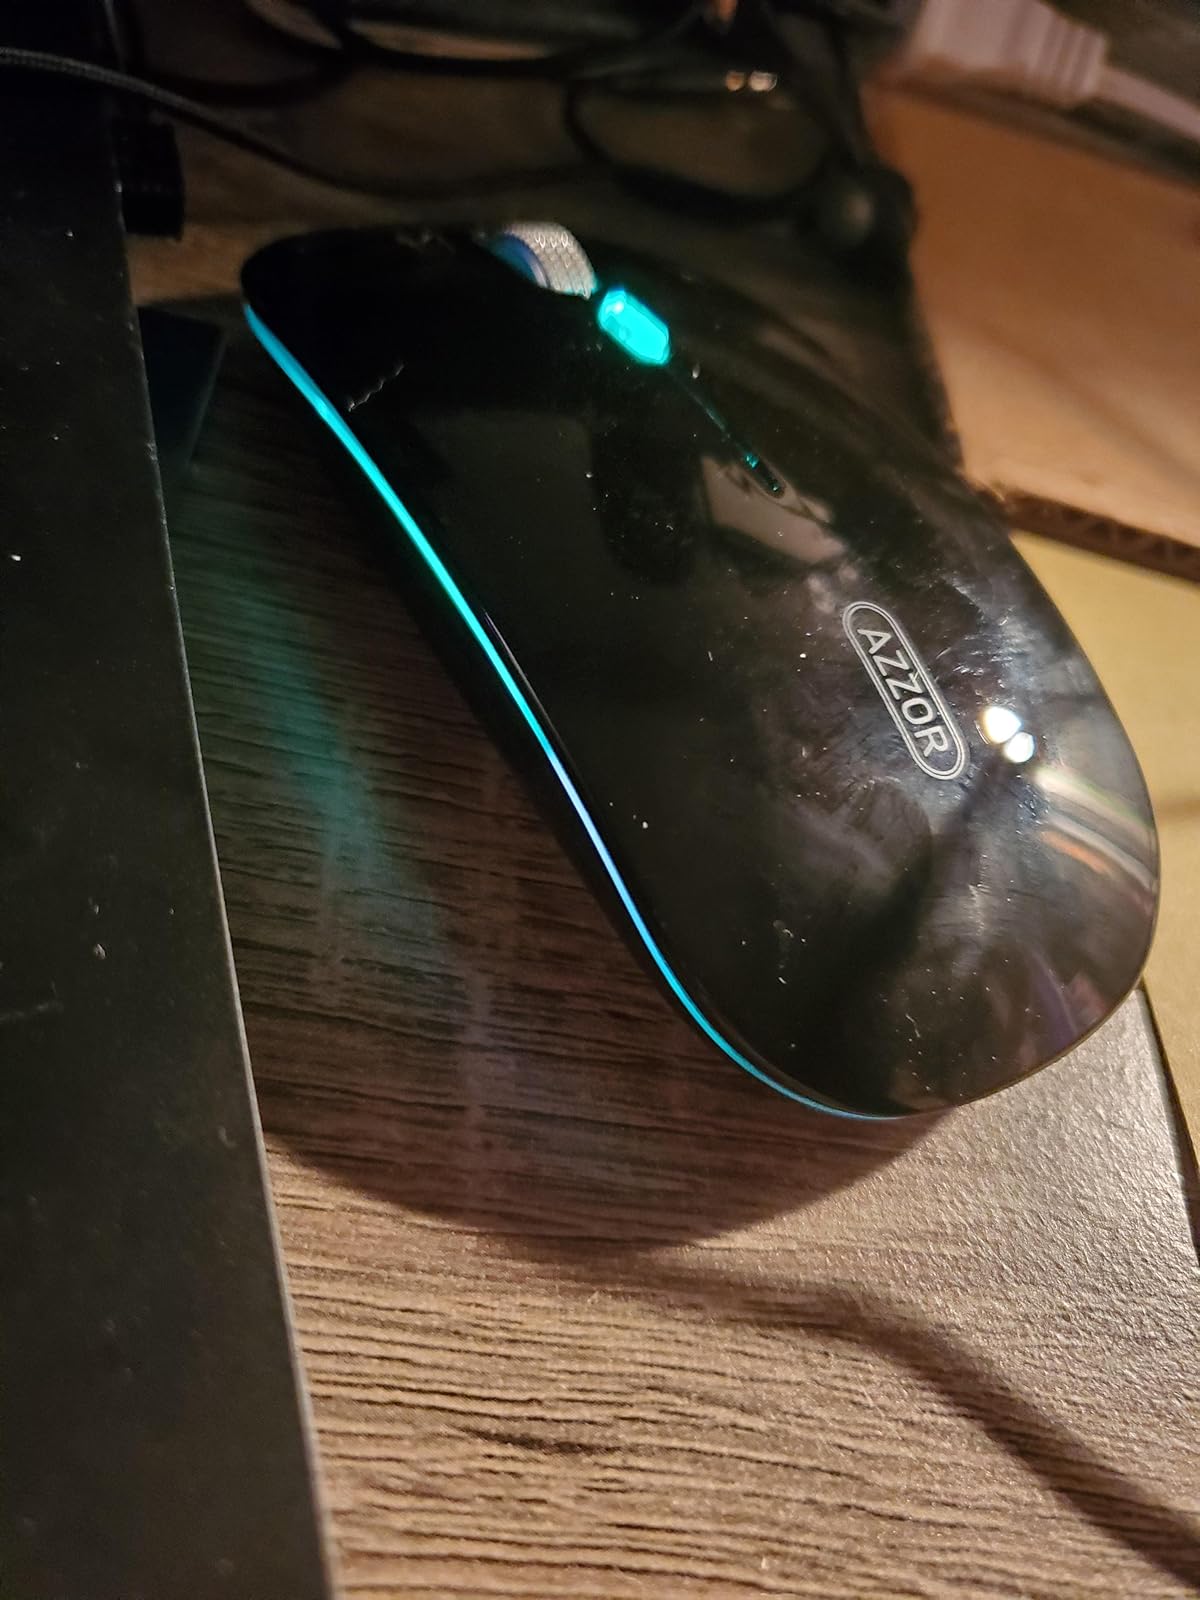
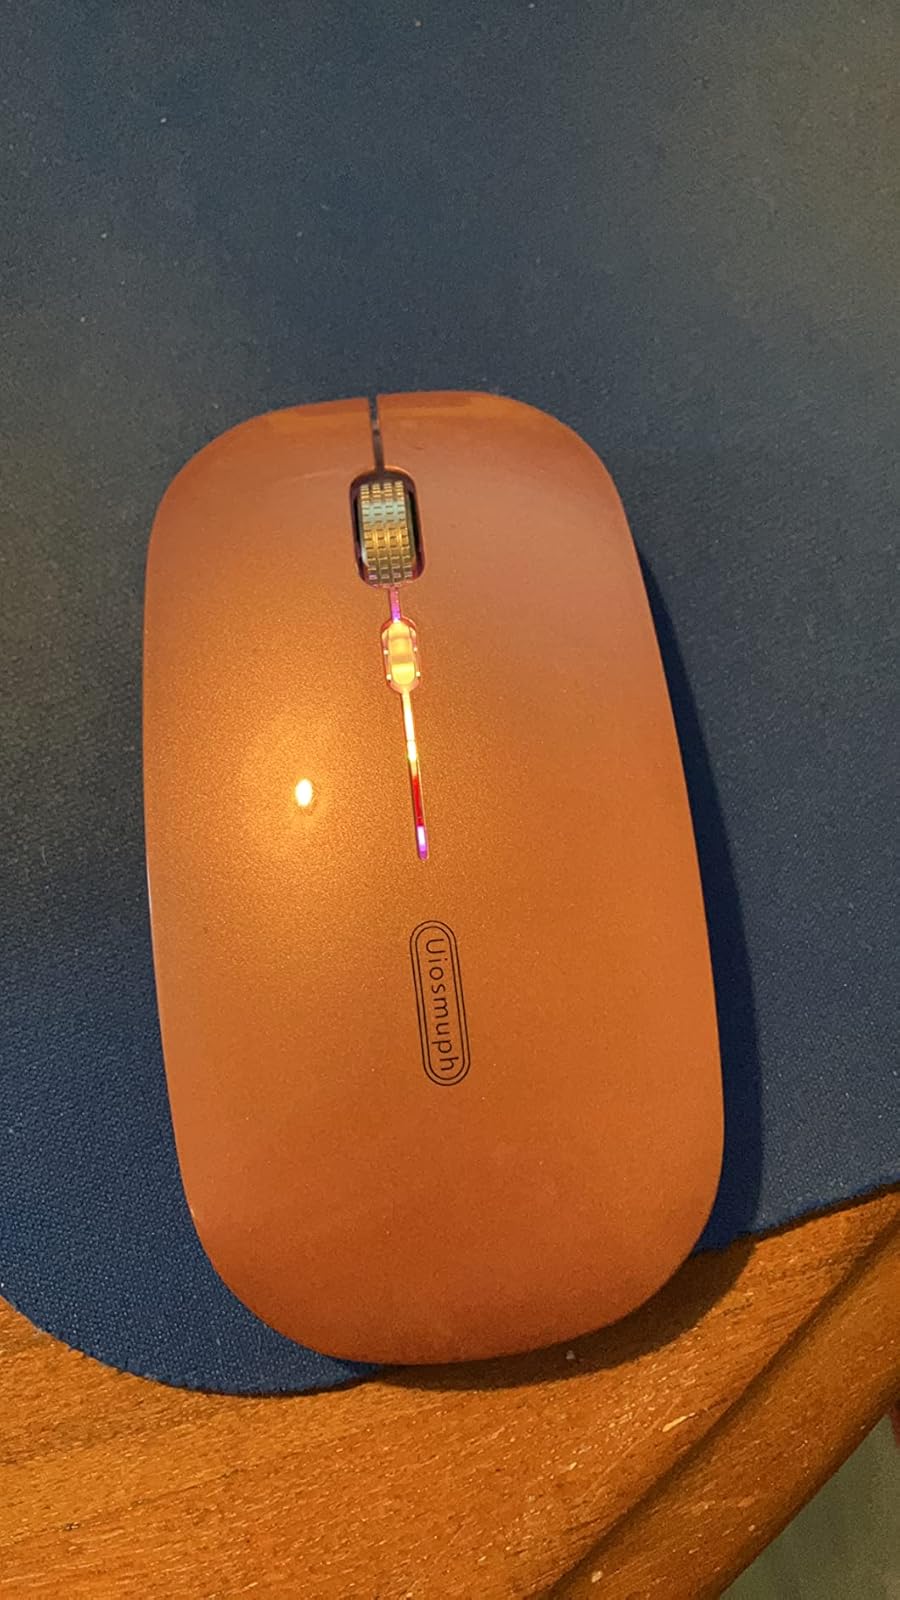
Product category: mouse
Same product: no